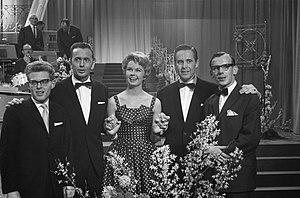
Les Pays-Bas ont participé au Concours Eurovision de la chanson 1962, alors appelé le « Grand prix Eurovision de la chanson européenne 1962 », à Luxembourg-Ville, au grand-duché du Luxembourg. C'est la 7ᵉ participation néerlandaise au Concours Eurovision de la chanson.